Modern dance

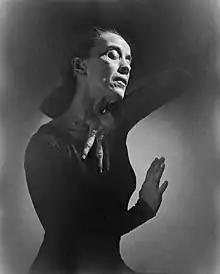
Martha Graham in 1948

Modern dance is a broad genre of western concert or theatrical dance which includes dance styles such as ballet, folk, ethnic, religious, and social dancing; and primarily arose out of Europe and the United States in the late 19th and early 20th centuries. It was considered to have been developed as a rejection of, or rebellion against, classical ballet, and also a way to express social concerns like socioeconomic and cultural factors.